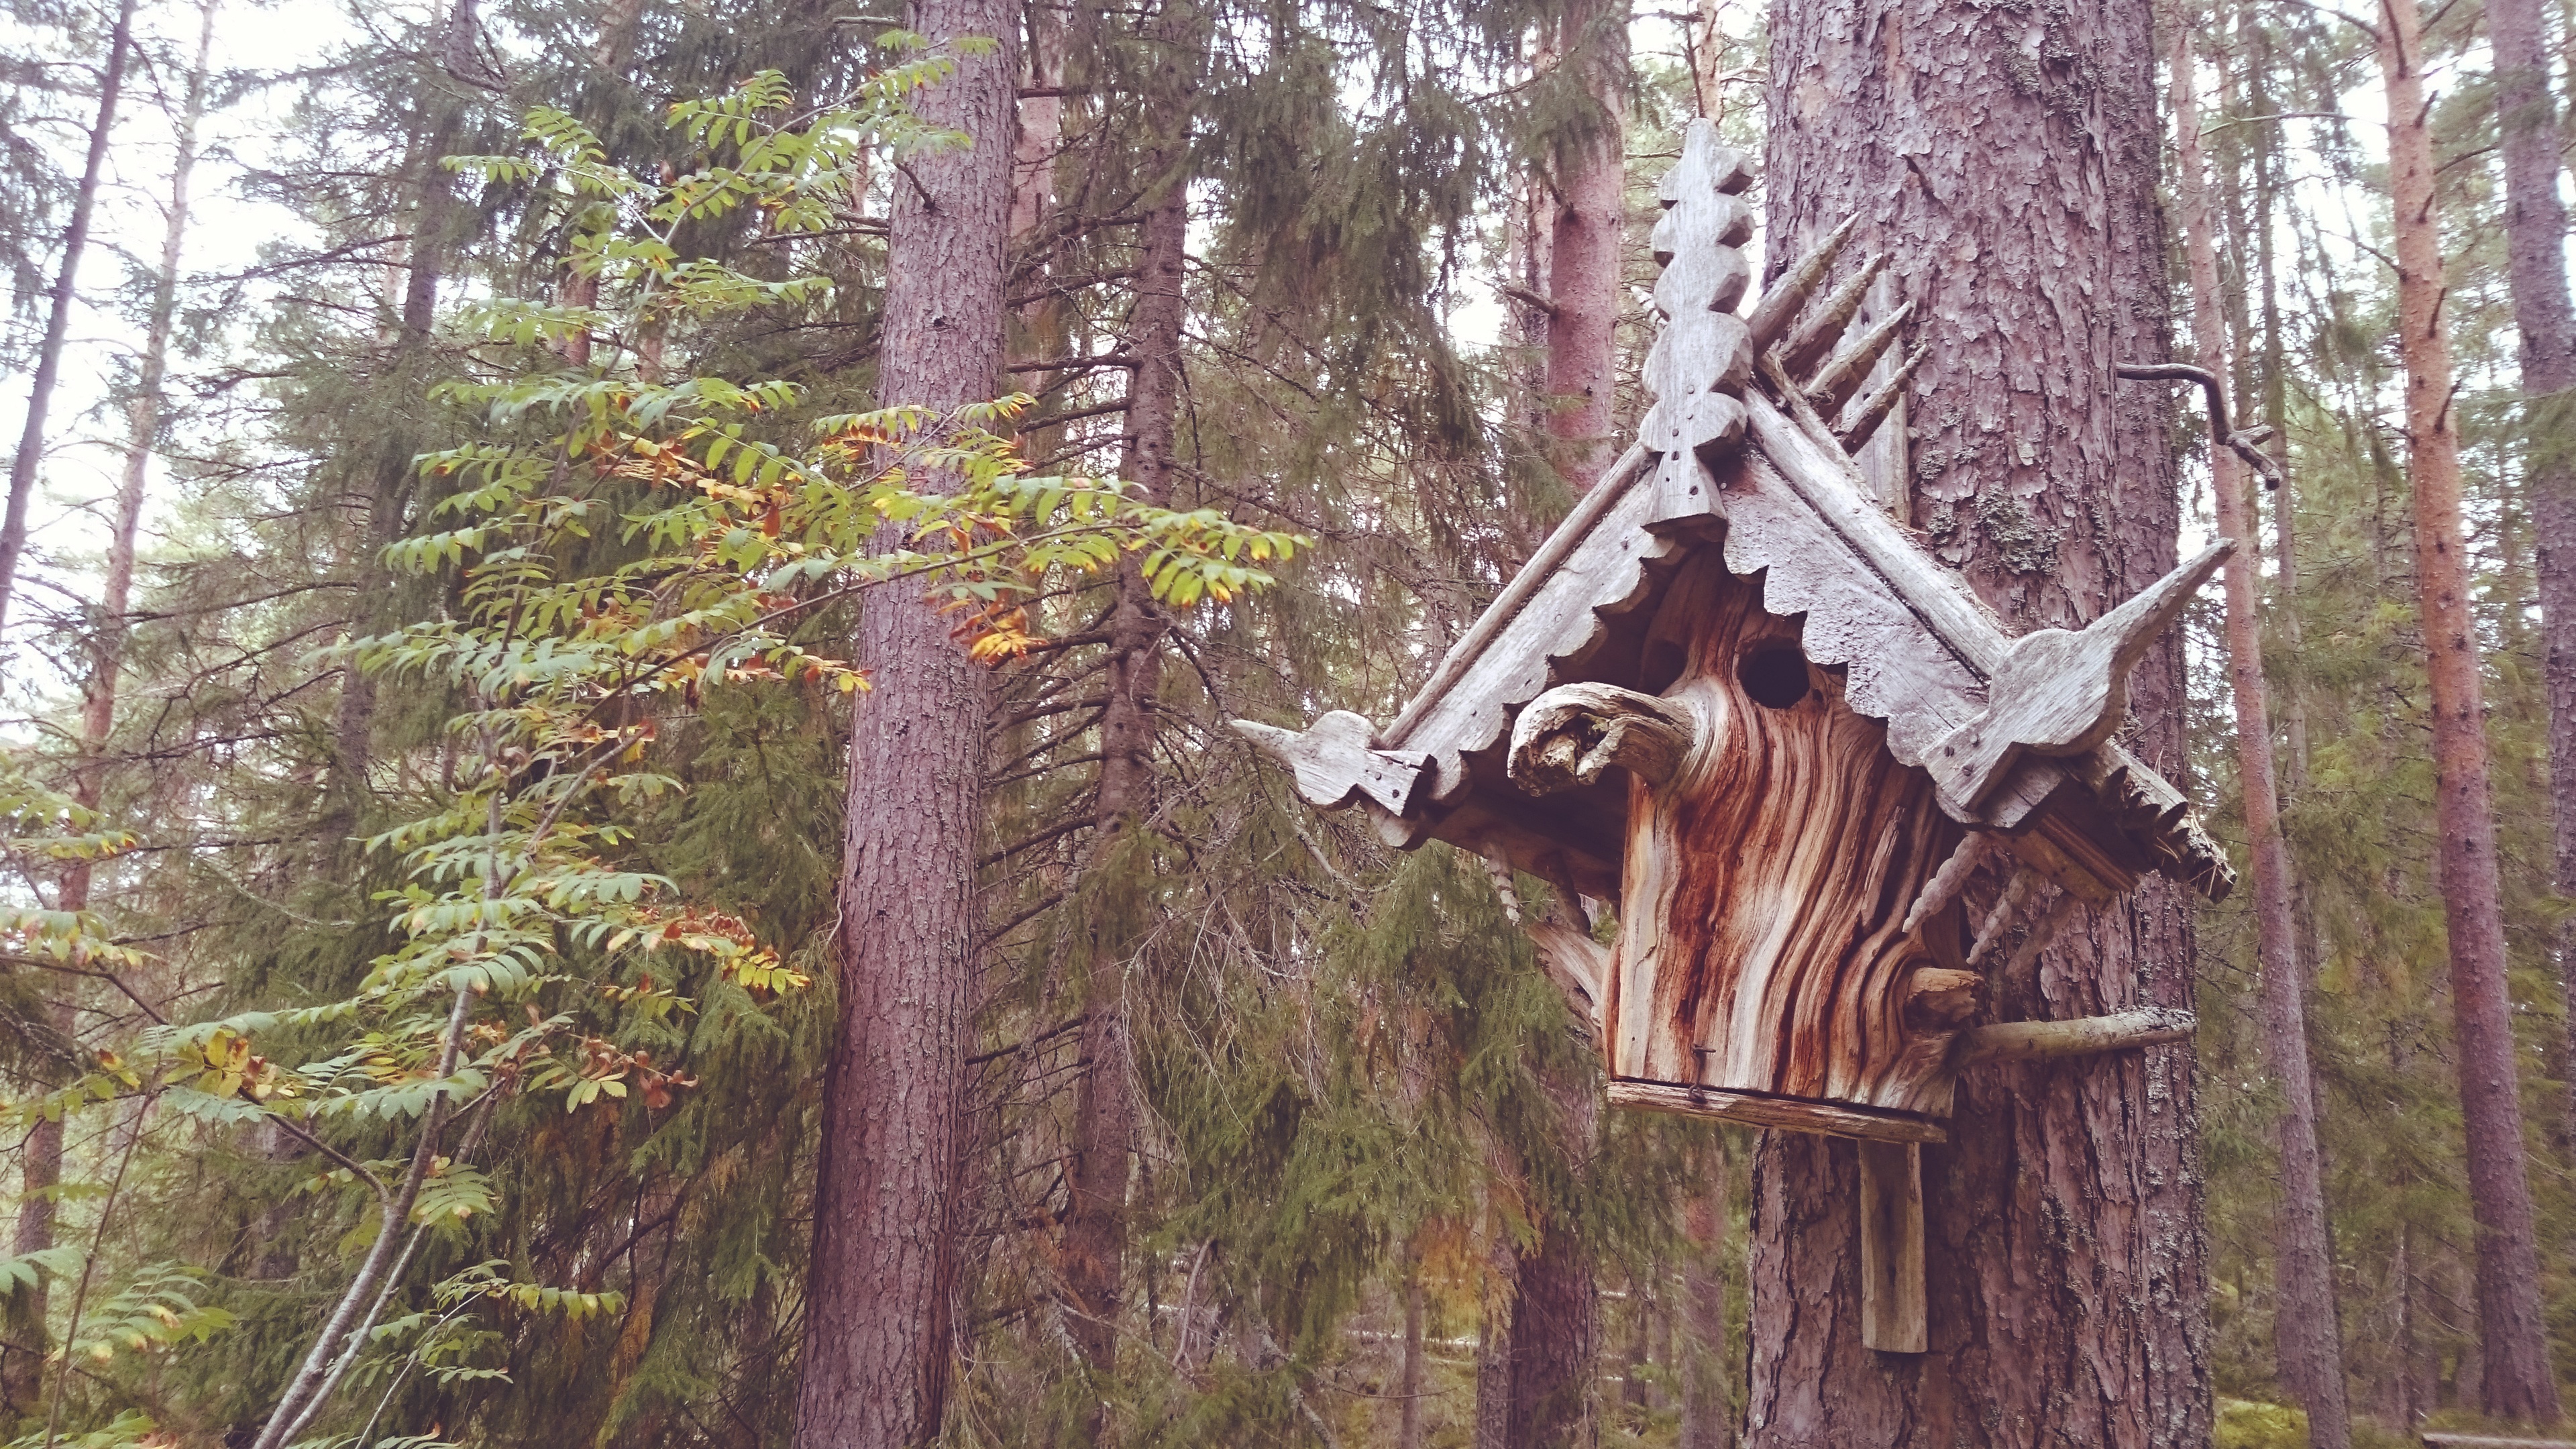
tree, forest, wilderness, trail, woodland, habitat, woody plant, outdoor structure, tree stand